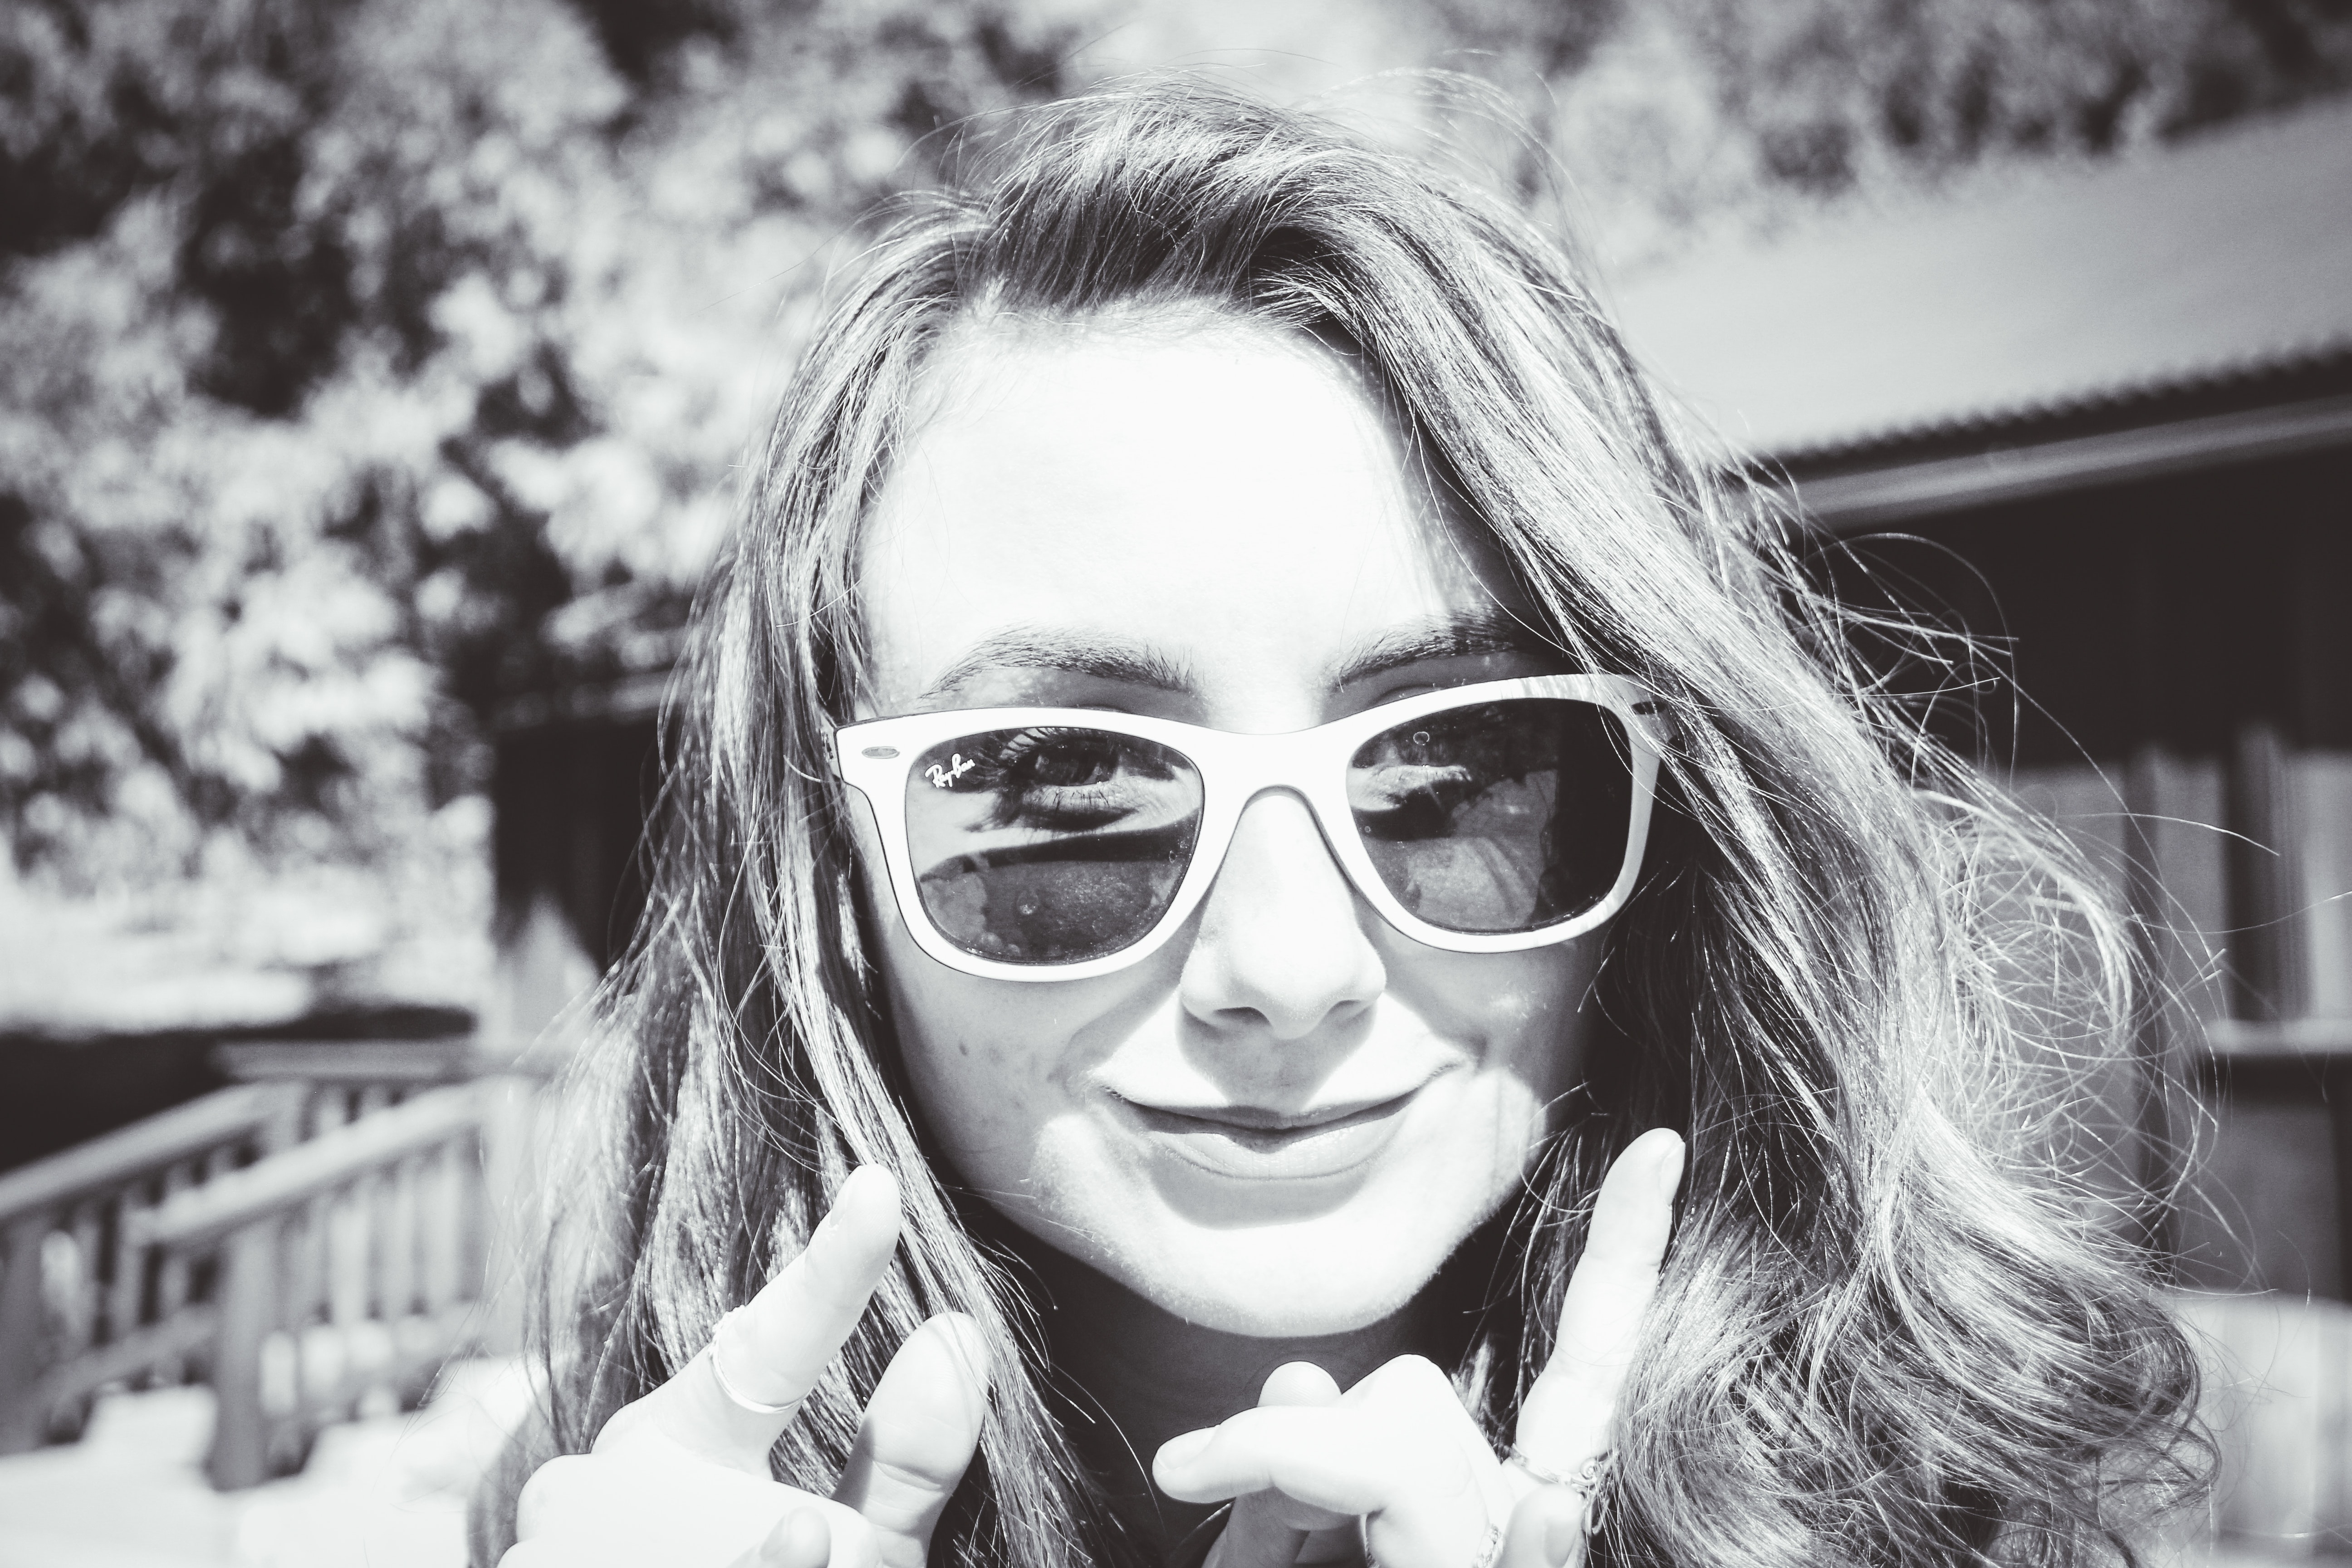
eyewear, face, hair, white, glasses, photograph, sunglasses, black, facial expression, black and white, people, cool, smile, lip, beauty, eyebrow, monochrome, head, nose, eye, vision care, snapshot, monochrome photography, photography, fun, close up, happy, portrait photography, portrait, selfie, long hair, style, black hair